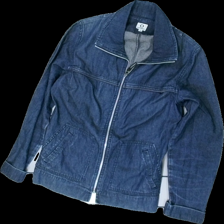
View: front
Type: Jacket
Category: Unisex
Brand: Not in the list
Brand text on label: Connect
Colors: Blue
Material: 100% cotton
Cut: Regular
Size: 38
Season: All
Trend: Denim
Price range: 50-100
Recommended usage: Reuse